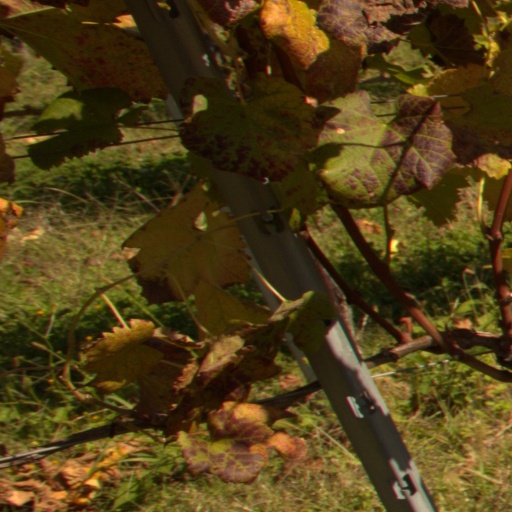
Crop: grape